Kamloops Airport

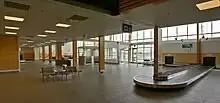
An arrivals centre of an airport

The airport is located on 3035 Airport Road in the Brocklehurst neighbourhood of north Kamloops, west northwest of city centre and Selkirk Mountains, situated off Tranquille Road on the Fraser Plateau. It is located north of the Canada–United States border and opposite the Kamloops Golf & Country Club and Kamloops Lake attractions, which is a lake and country club situated in the city. Paid parking, taxis, car rentals and bus service are available. Car rentals are provided by Budget Rent a Car, Enterprise Rent-A-Car and National Car Rental, which have offices located at the airport. There are 389 parking stalls, but 150 more spaces are expected. Due to its location, the airport is commonly used to gain access to Sun Peaks, British Columbia, and Sun Peaks Resort.